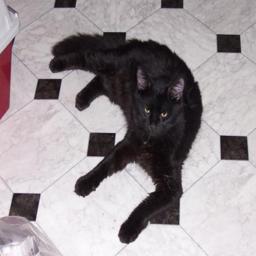
Animal: cats